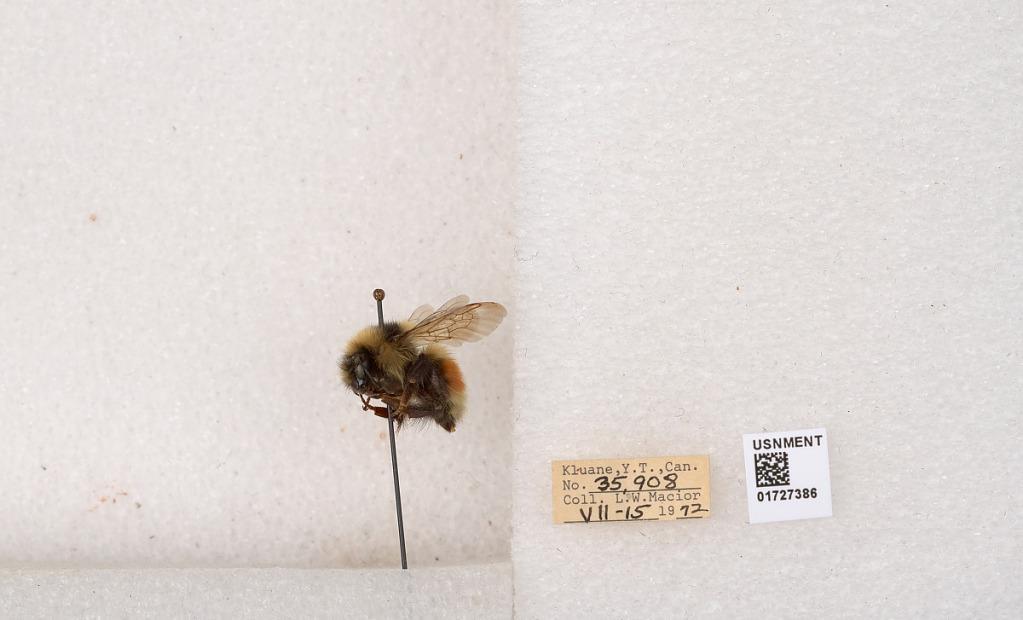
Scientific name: Bombus (Pyrobombus) sylvicola Kirby
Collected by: L. Macior
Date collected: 1972-7-15
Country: Canada
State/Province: Yukon Teritory
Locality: Kluane National Park and Reserve
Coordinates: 60.7493, -139.504